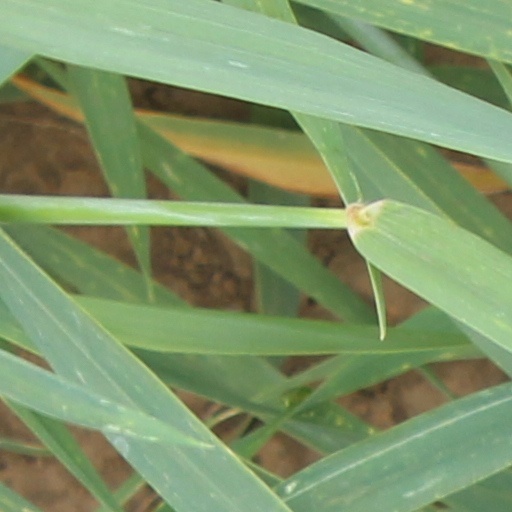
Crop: wheat